Sacred Name Bible

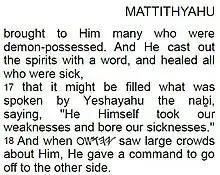
Excerpt from the Halleluyah Scriptures, a Sacred Name Bible that uses the Paleo-Hebrew script for some divine names and Yeshayahu for "Isaiah"

Sacred Name Bibles are Bible translations that consistently use Hebraic forms of the God of Israel's personal name, instead of its English language translation, in both the Old and New Testaments. Some Bible versions, such as the Jerusalem Bible, employ the name Yahweh, a transliteration of the Hebrew tetragrammaton (YHWH), in the English text of the Old Testament, where traditional English versions have .